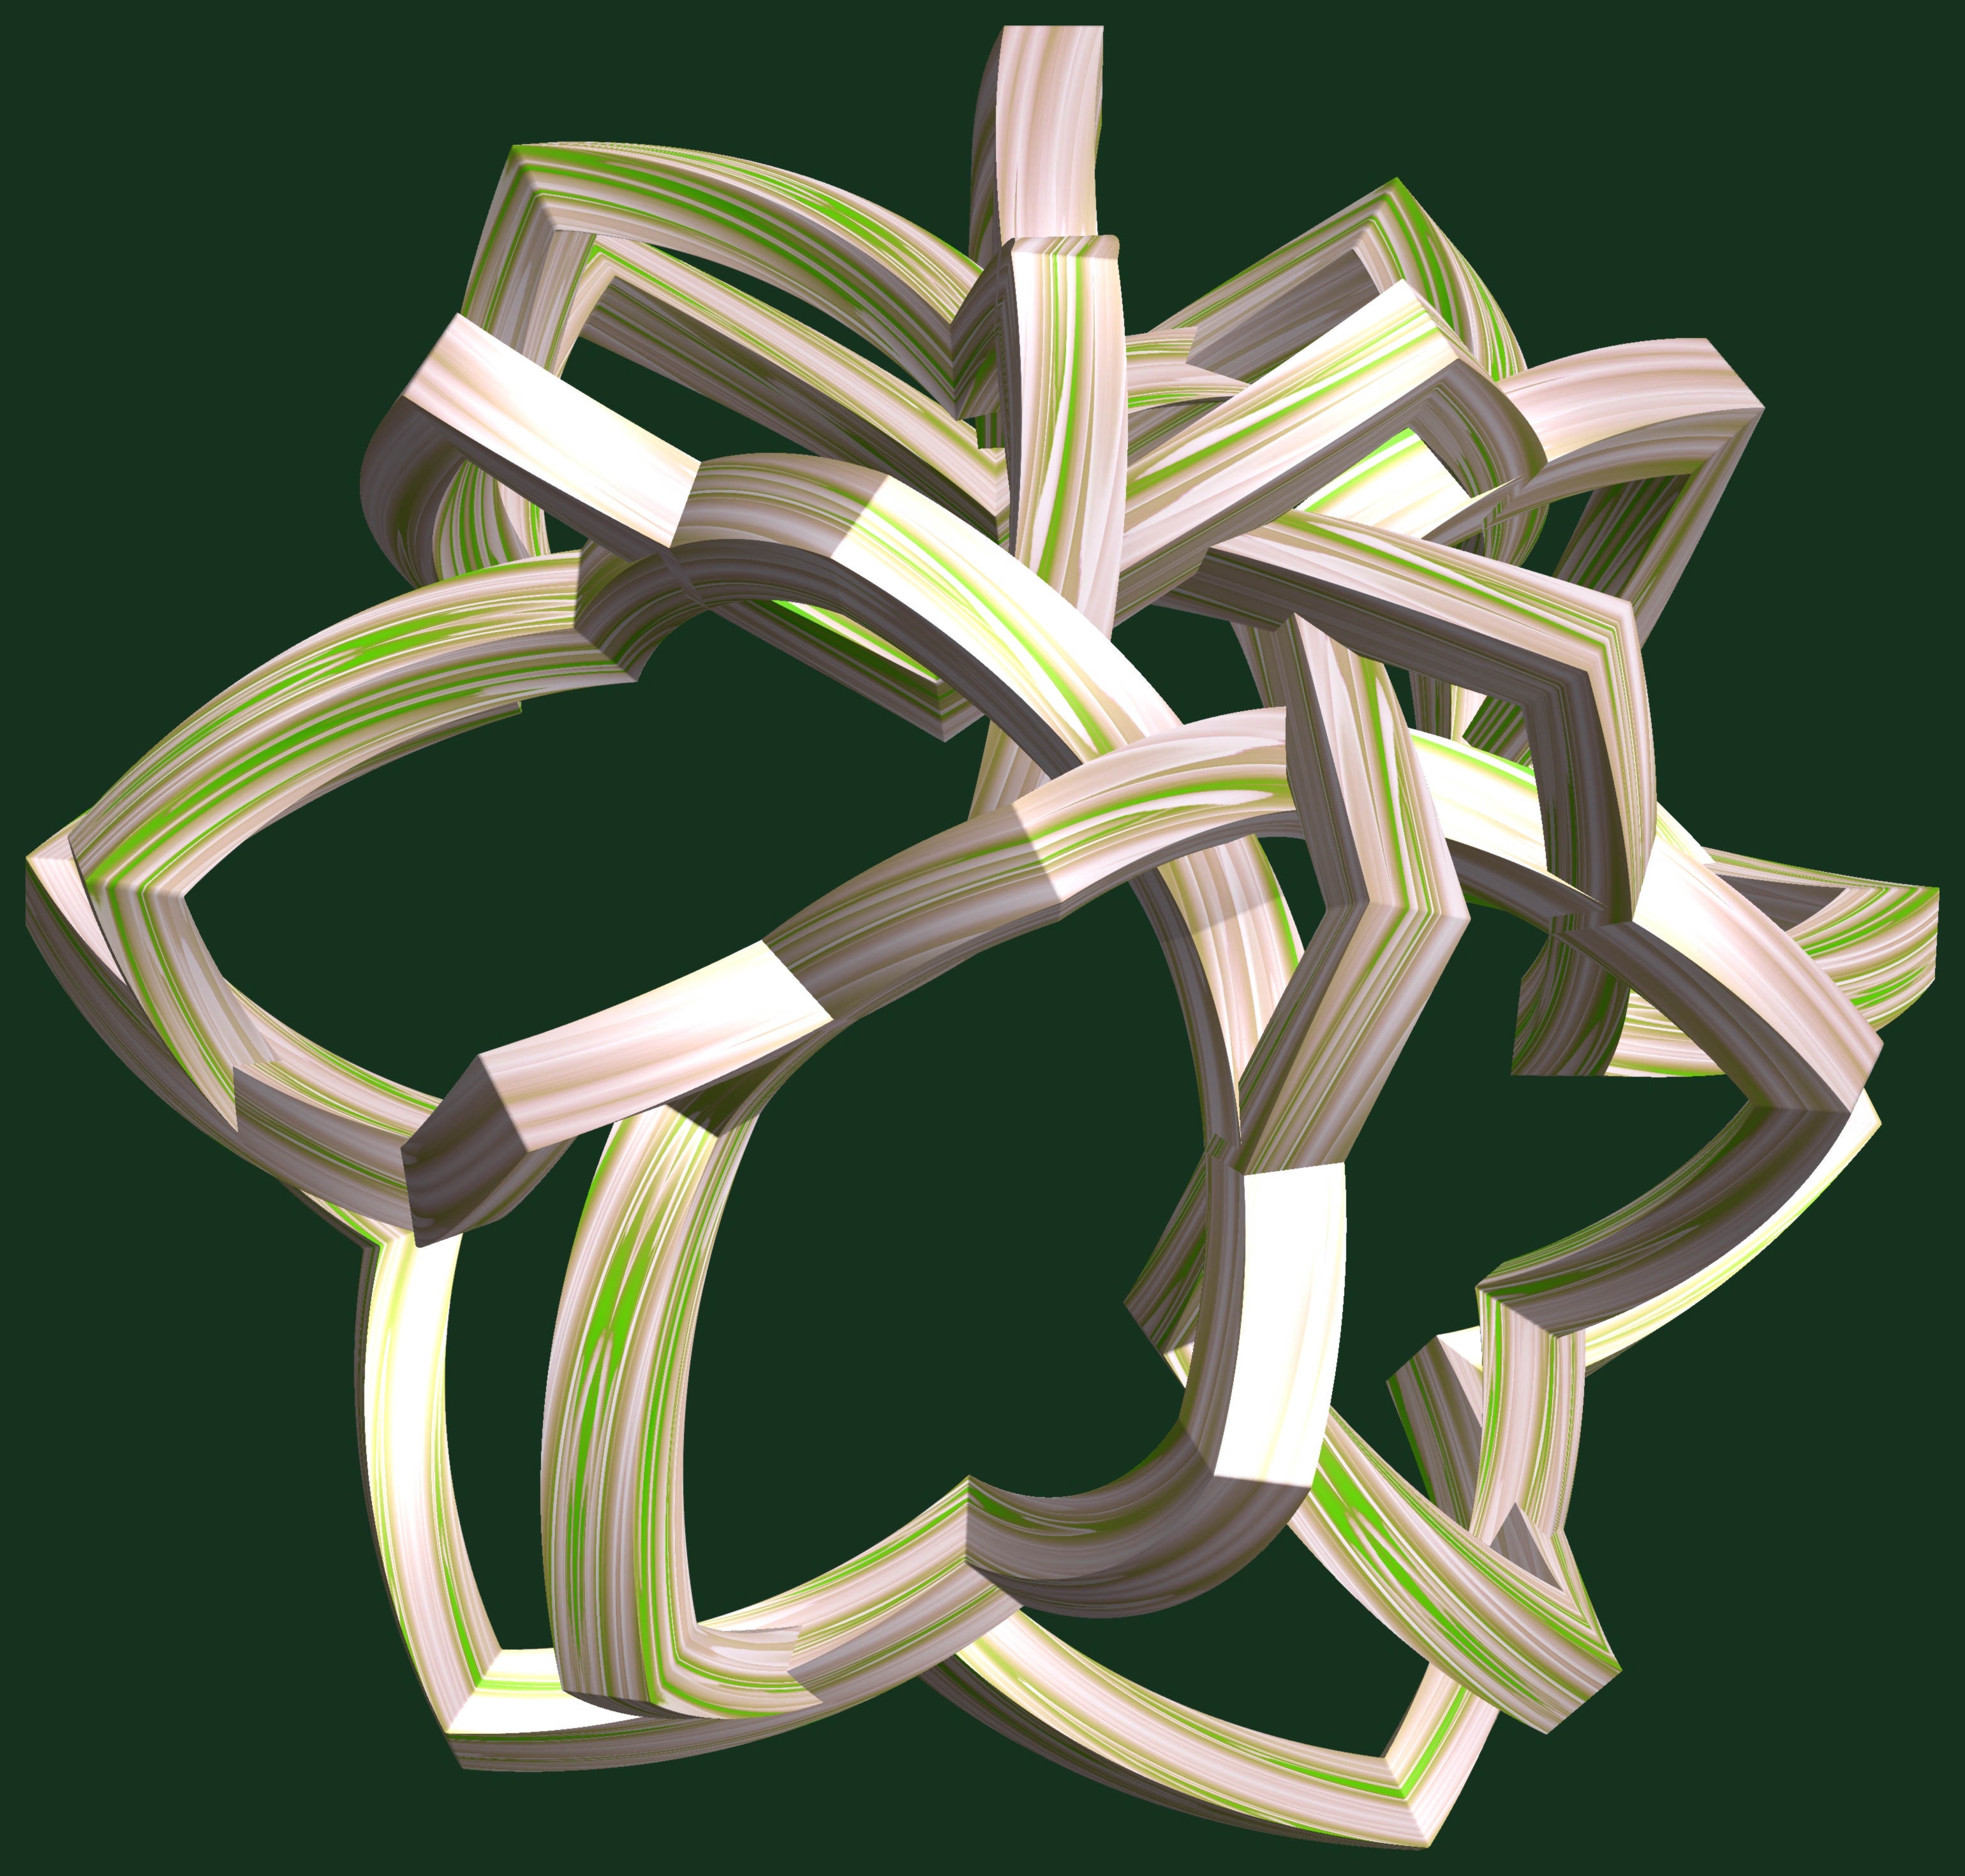
abstract, structure, wheel, texture, pattern, geometry, jewellery, sculpture, design, symmetry, 3d, graphic, shape, torus, mathematica, cg, parametricplot3d, code, program, algorithm, mapping, geometricsculpture, tritorus, fashion accessory